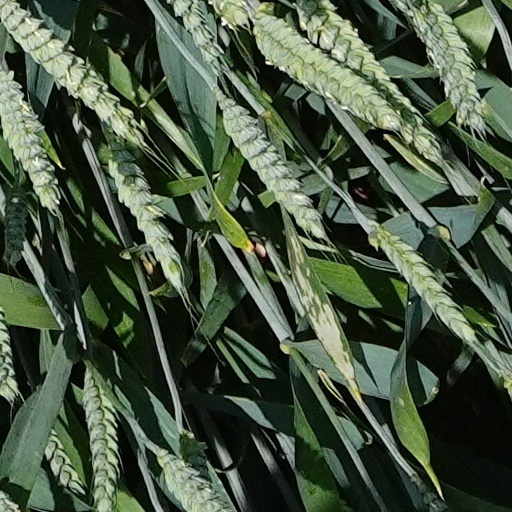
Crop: wheat